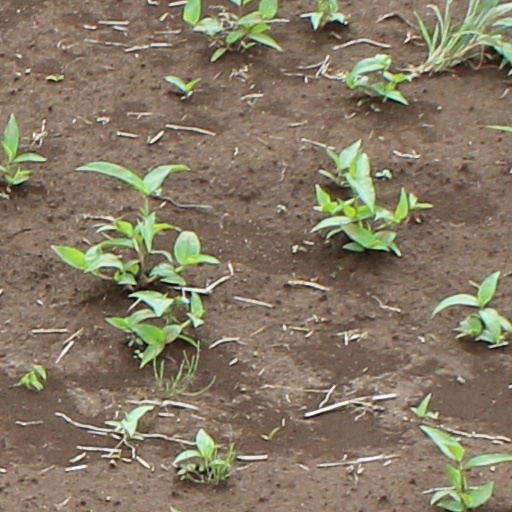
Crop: wheat